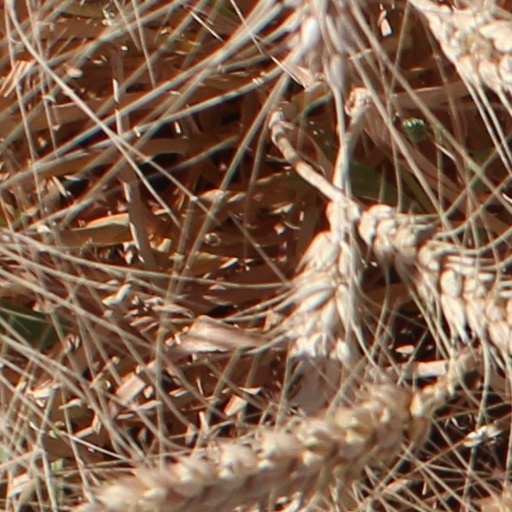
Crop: wheat